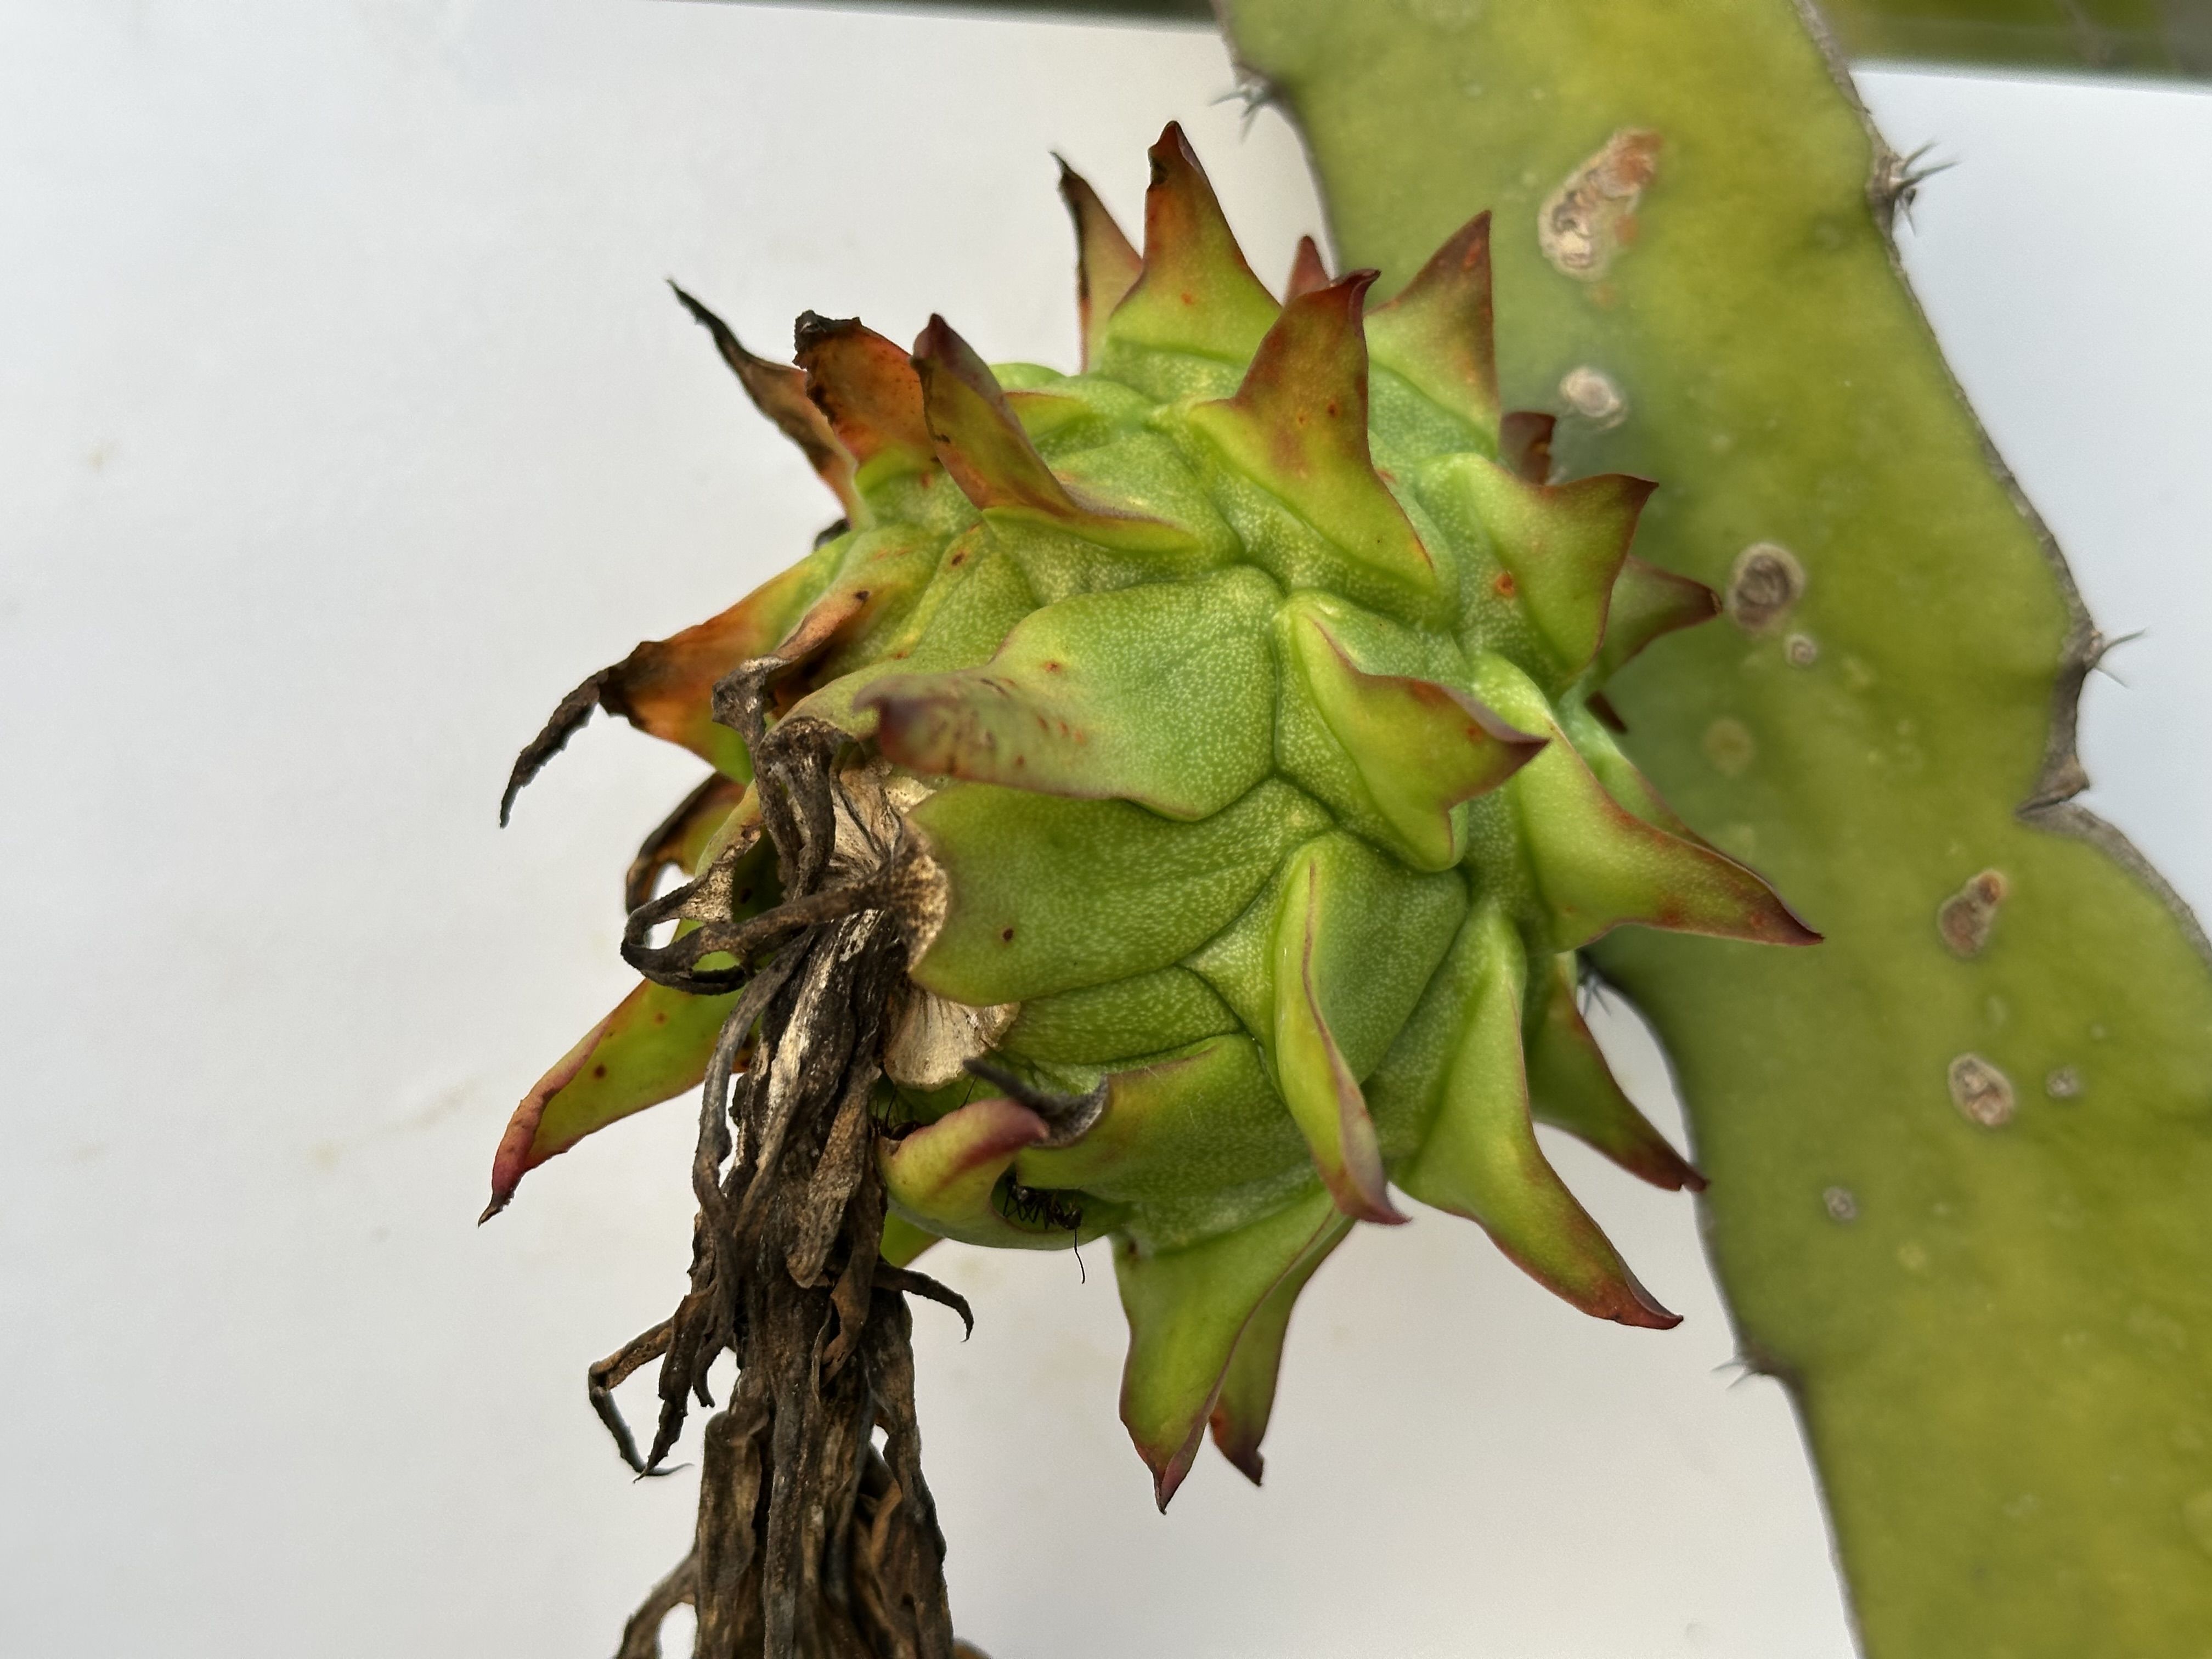
Label: Good fruit